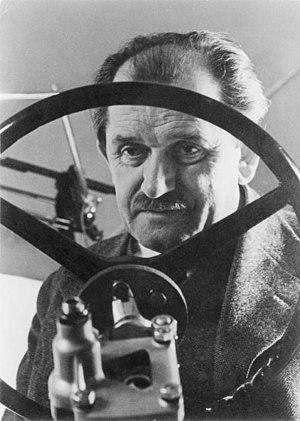
La Volkswagen Coccinelle — officiellement Volkswagen type 1 —était l' automobile la plus vendu au monde, construite par le constructeur allemand Volkswagen, ainsi nouvellement créé et dont le nom signifie « voiture du peuple ». Produite en 1938, elle est conçue par l'ingénieur autrichien Ferdinand Porsche à la demande du chancelier Adolf Hitler, alors à la tête du Troisième Reich allemand. Outil de propagande pour le régime national-socialiste, elle devient remarquable dans le monde de l'automobile pour sa diffusion et sa longévité. Elle dépasse, le 17 février 1972, le record de modèles vendus, détenu par la Ford T. Elle fut au total produite à plus de 21 529 464 exemplaires à travers le monde.